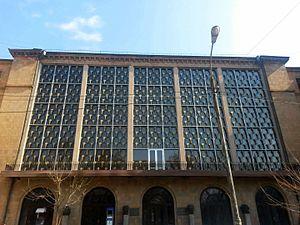
Le conservatoire Komitas d'Erevan ou Conservatoire musical d'État d'Erevan est une école de musique, située à Erevan en Arménie. Fondée en 1921, l'institution acquiert en 1923 le statut d'établissement d'enseignement musical supérieur. Situé en face de l'opéra d'Erevan, le conservatoire dispense ses cours dans les disciplines musicales suivantes : musique symphonique, musique de chambre et musique folklorique.